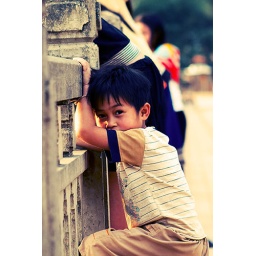
A shy boy by a bridge in Nong Khiaw, Laos. Photo was digitally cross-processed using Alien Skin Exposure.